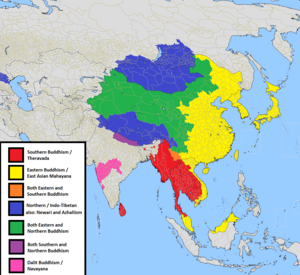
Mahayana
Udbredelsen af de tre hovedretninger inden for buddhismen; Mahayana markeret med gult
Mahayana er en af hovedretningerne inden for buddhismen.